Sultan Masud Mirza bin Mahmud Mirza

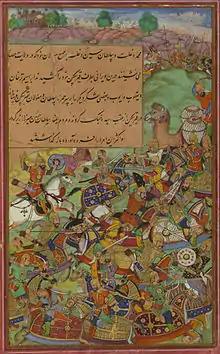
The battle of Sultan Ḥusayn Mīrzā against Sultan Masʿūd Mīrzā at Hiṣṣār, "Baburnama", late 16th century

Sultan Masud Mirza (? - after 1501) was a Prince from the Timurid dynasty and a grandson of Abu Sa'id Mirza.